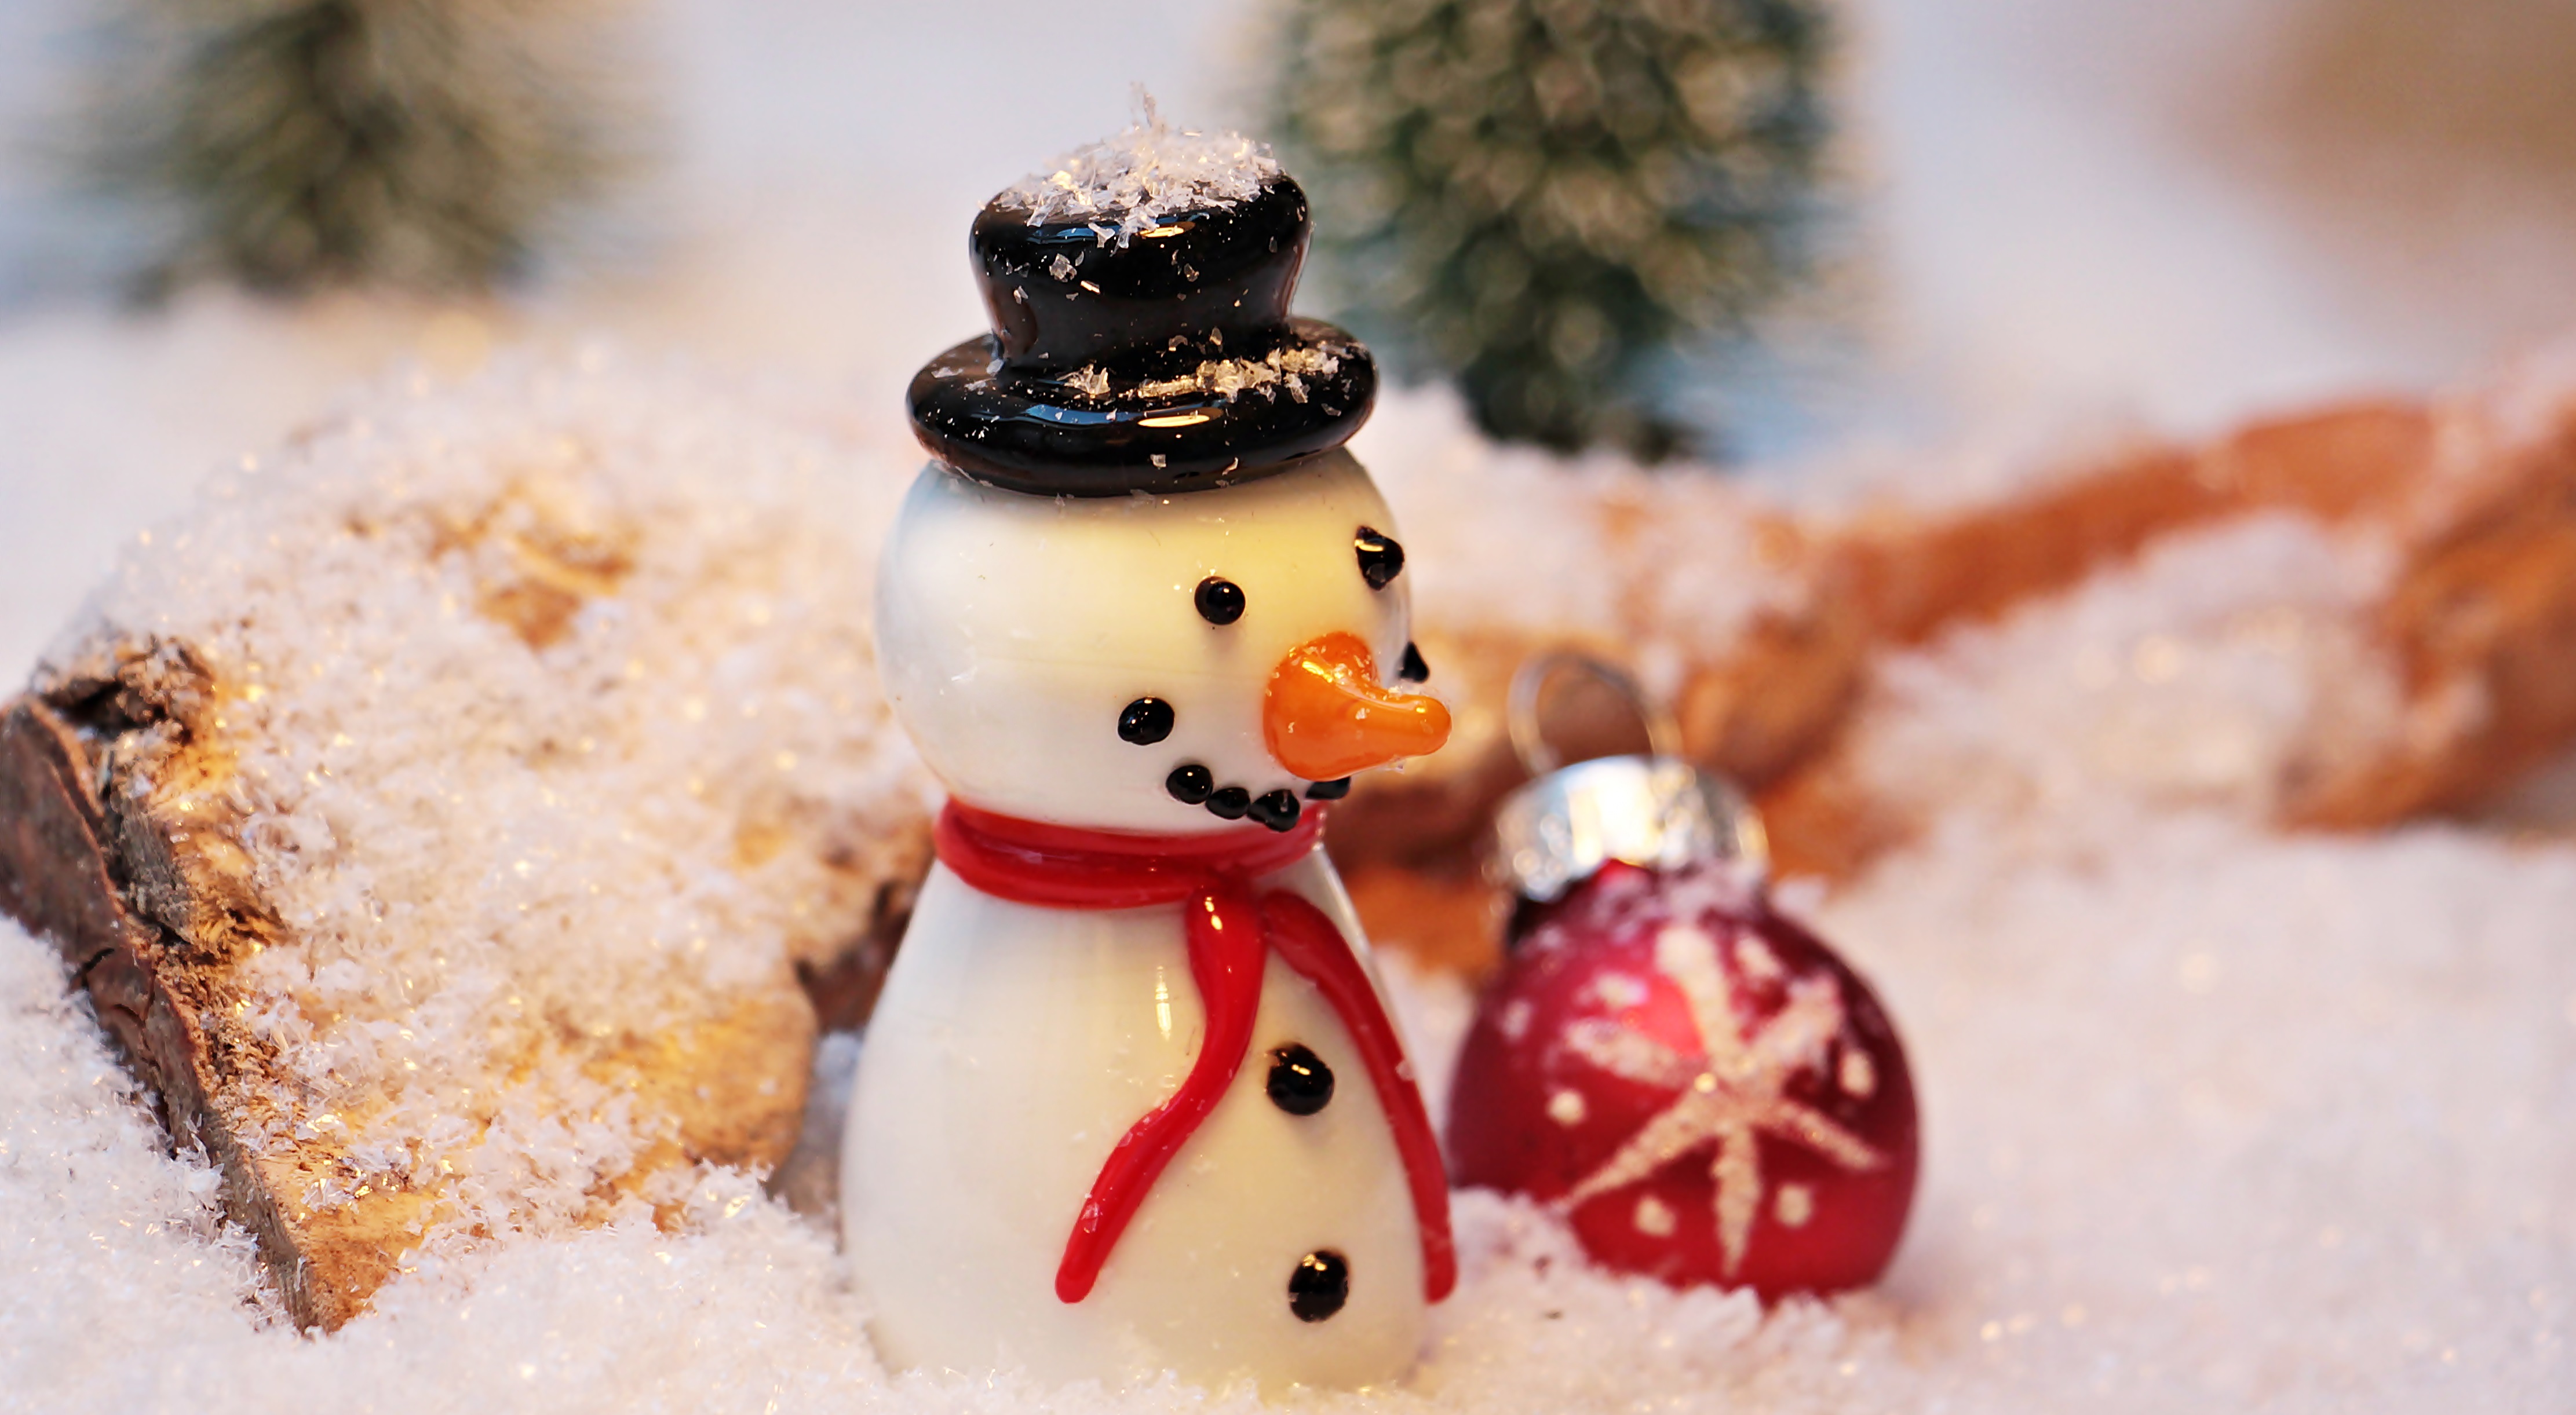
snow, cold, winter, wood, white, cute, decoration, meal, food, red, christmas, dessert, season, map, deco, background image, trees, christmas decoration, background, figure, snowman, funny, porcelain, greeting, greeting card, wintry, sweetness, christmas balls, christmas card, flavor, snow man, porcelain figurine, christbaumkugeln, eismann, china snowman, red christmas balls, christmas greeting card